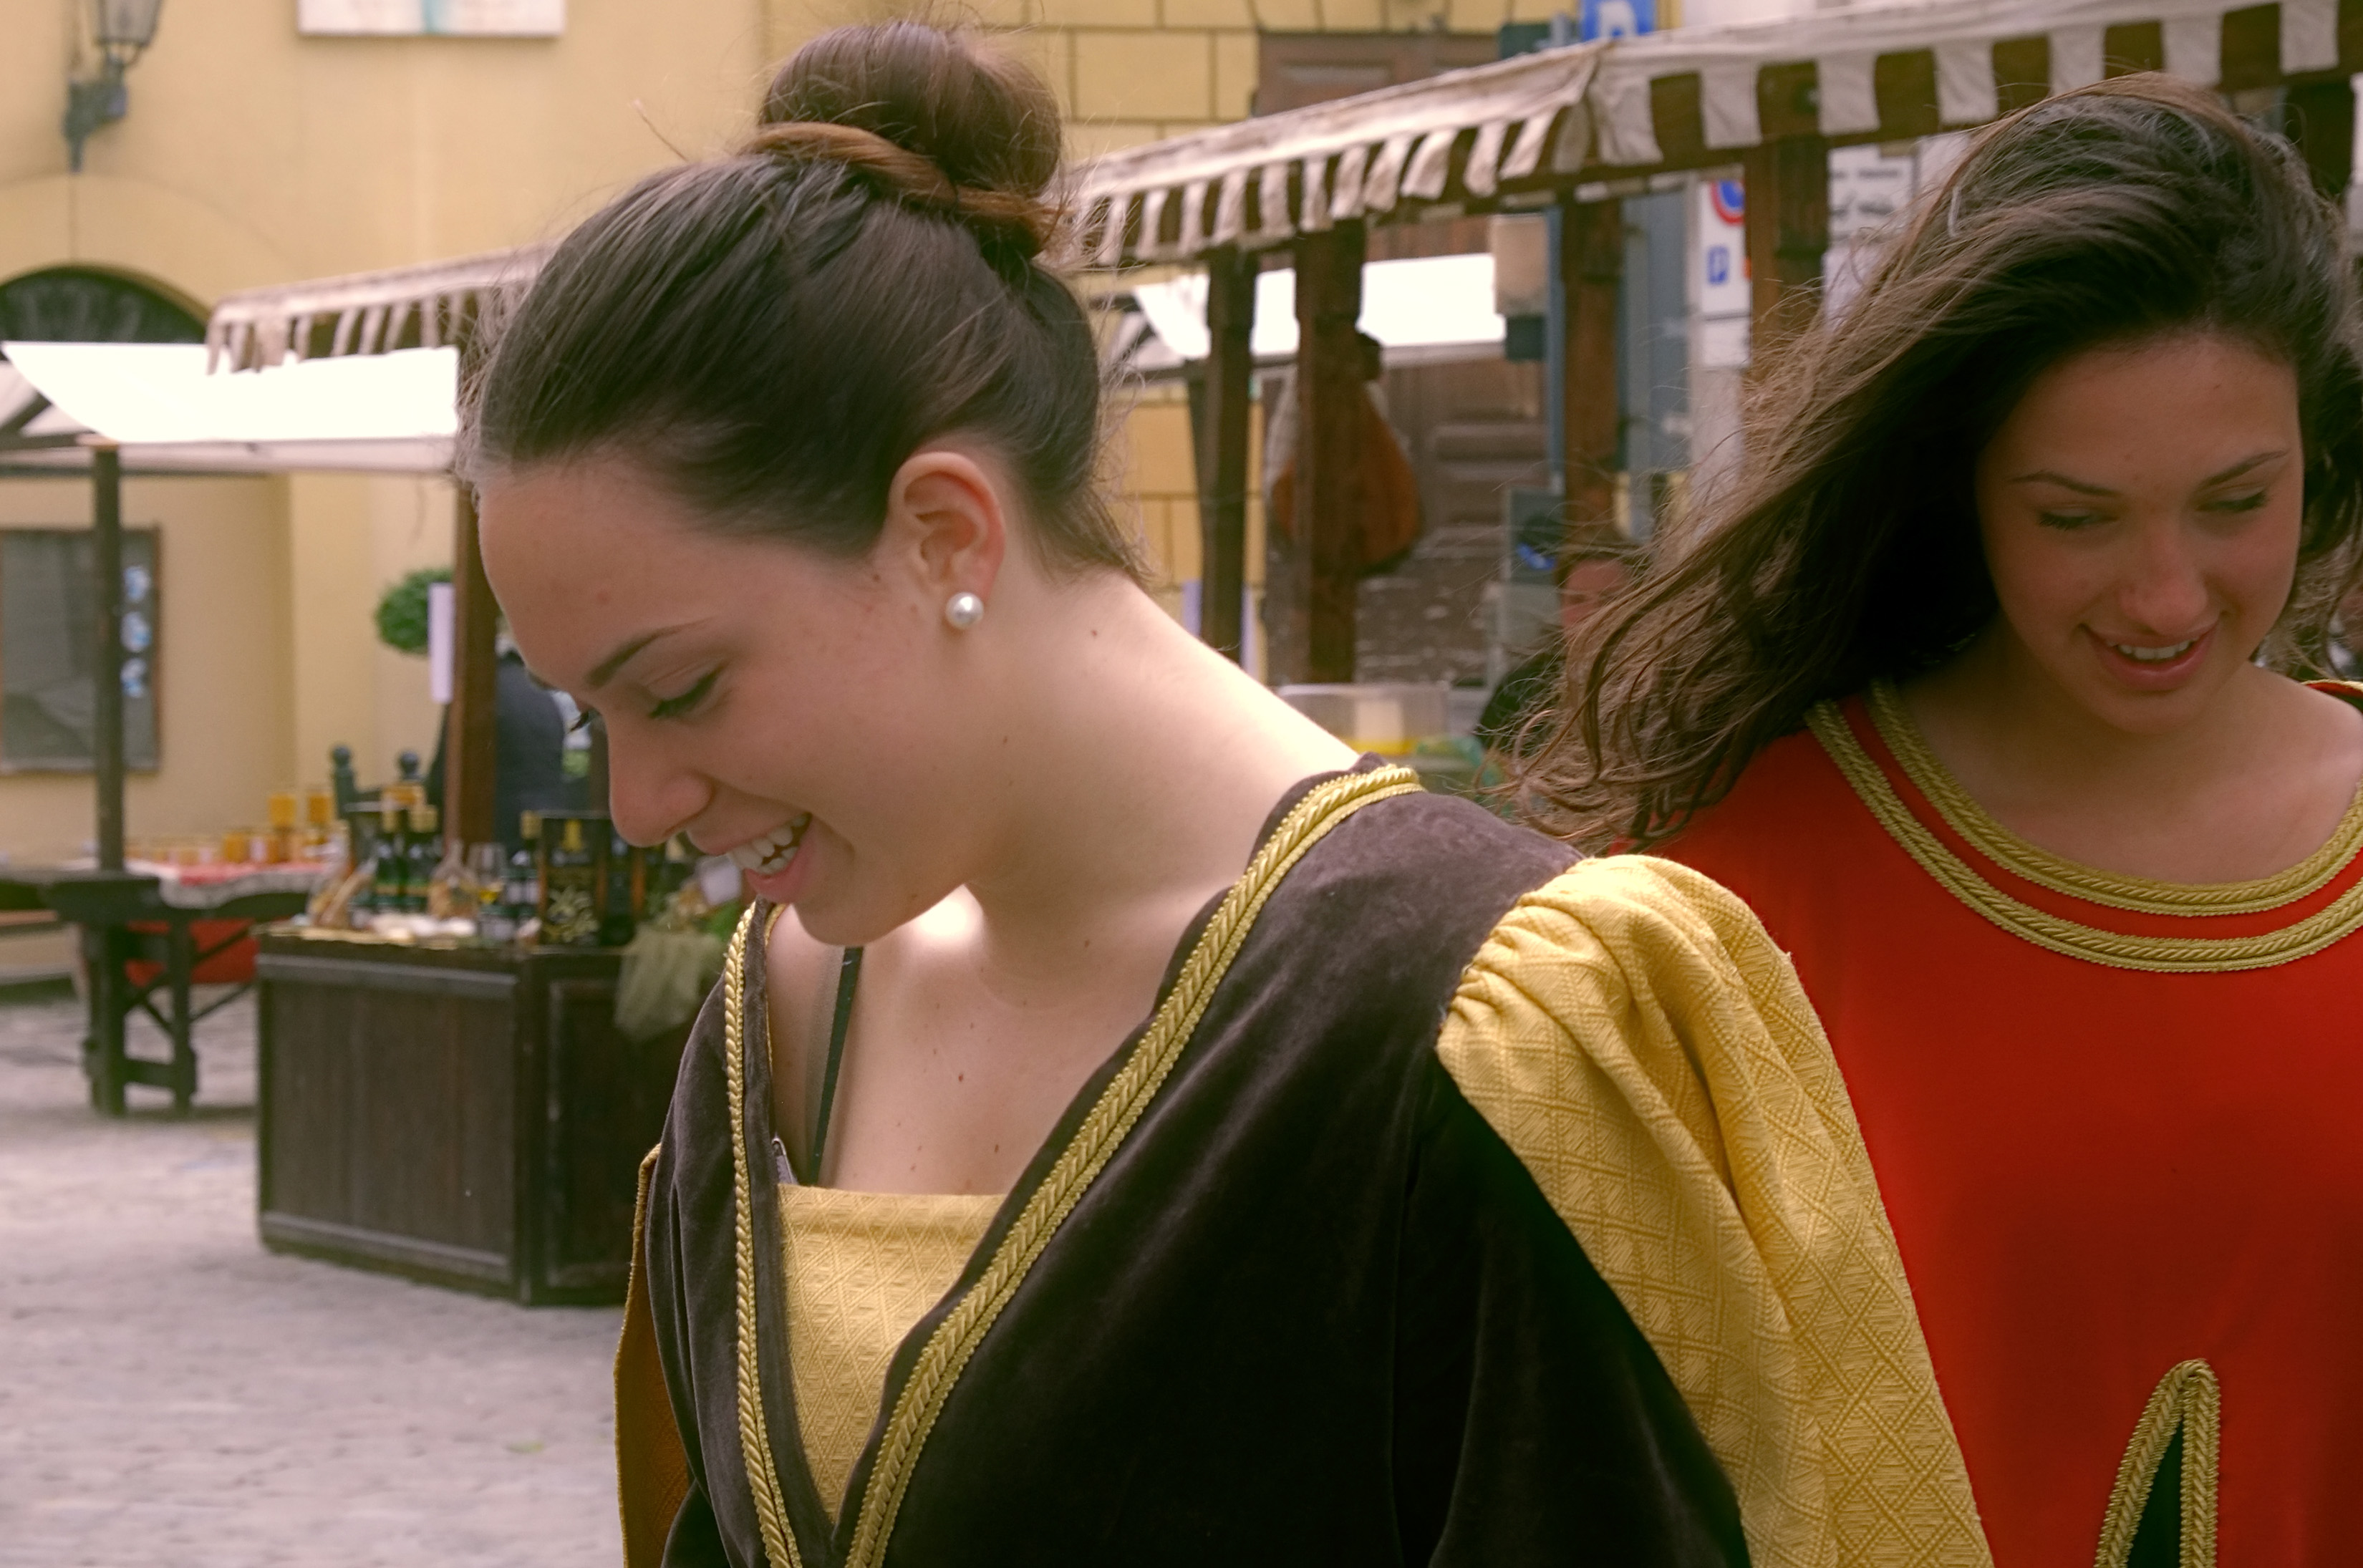
person, people, woman, italy, temple, fuji, fujix, fujixe1, e1, narni, interaction